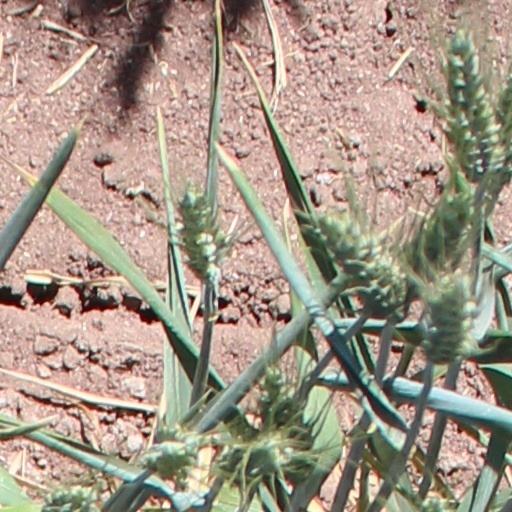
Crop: wheat